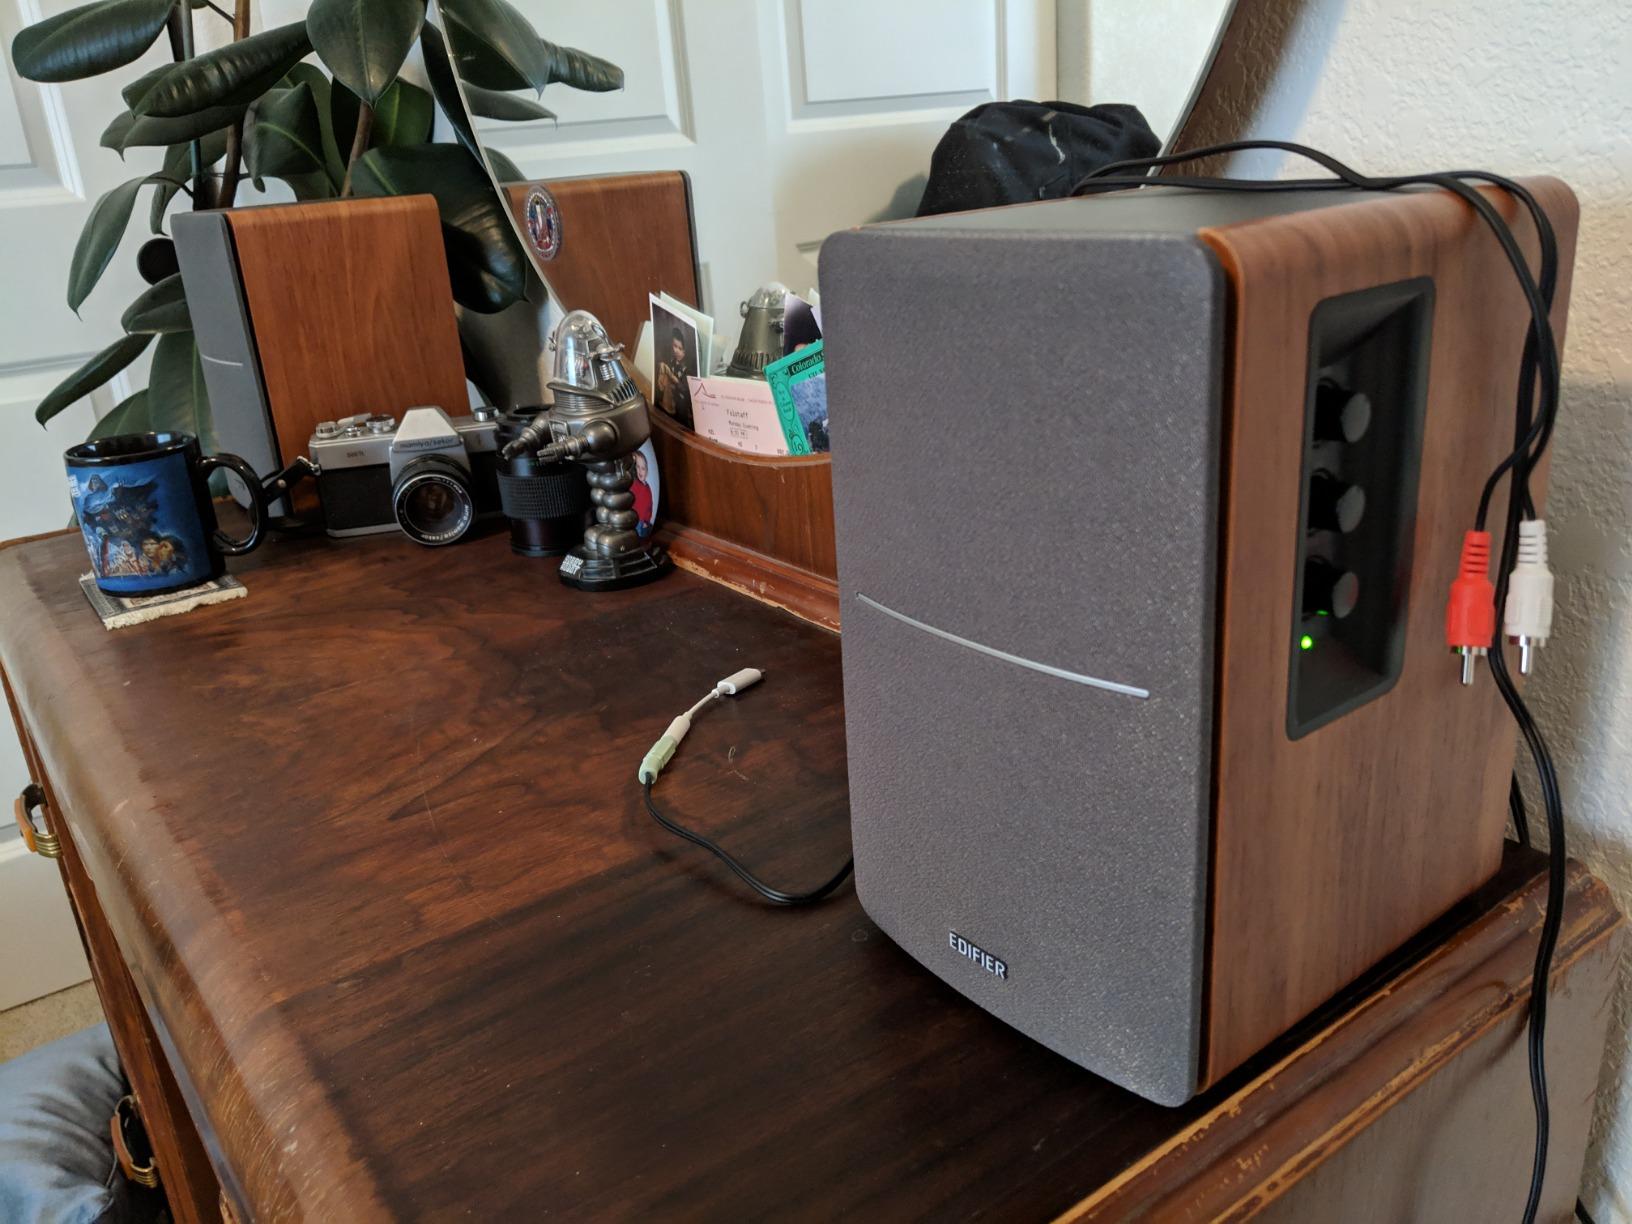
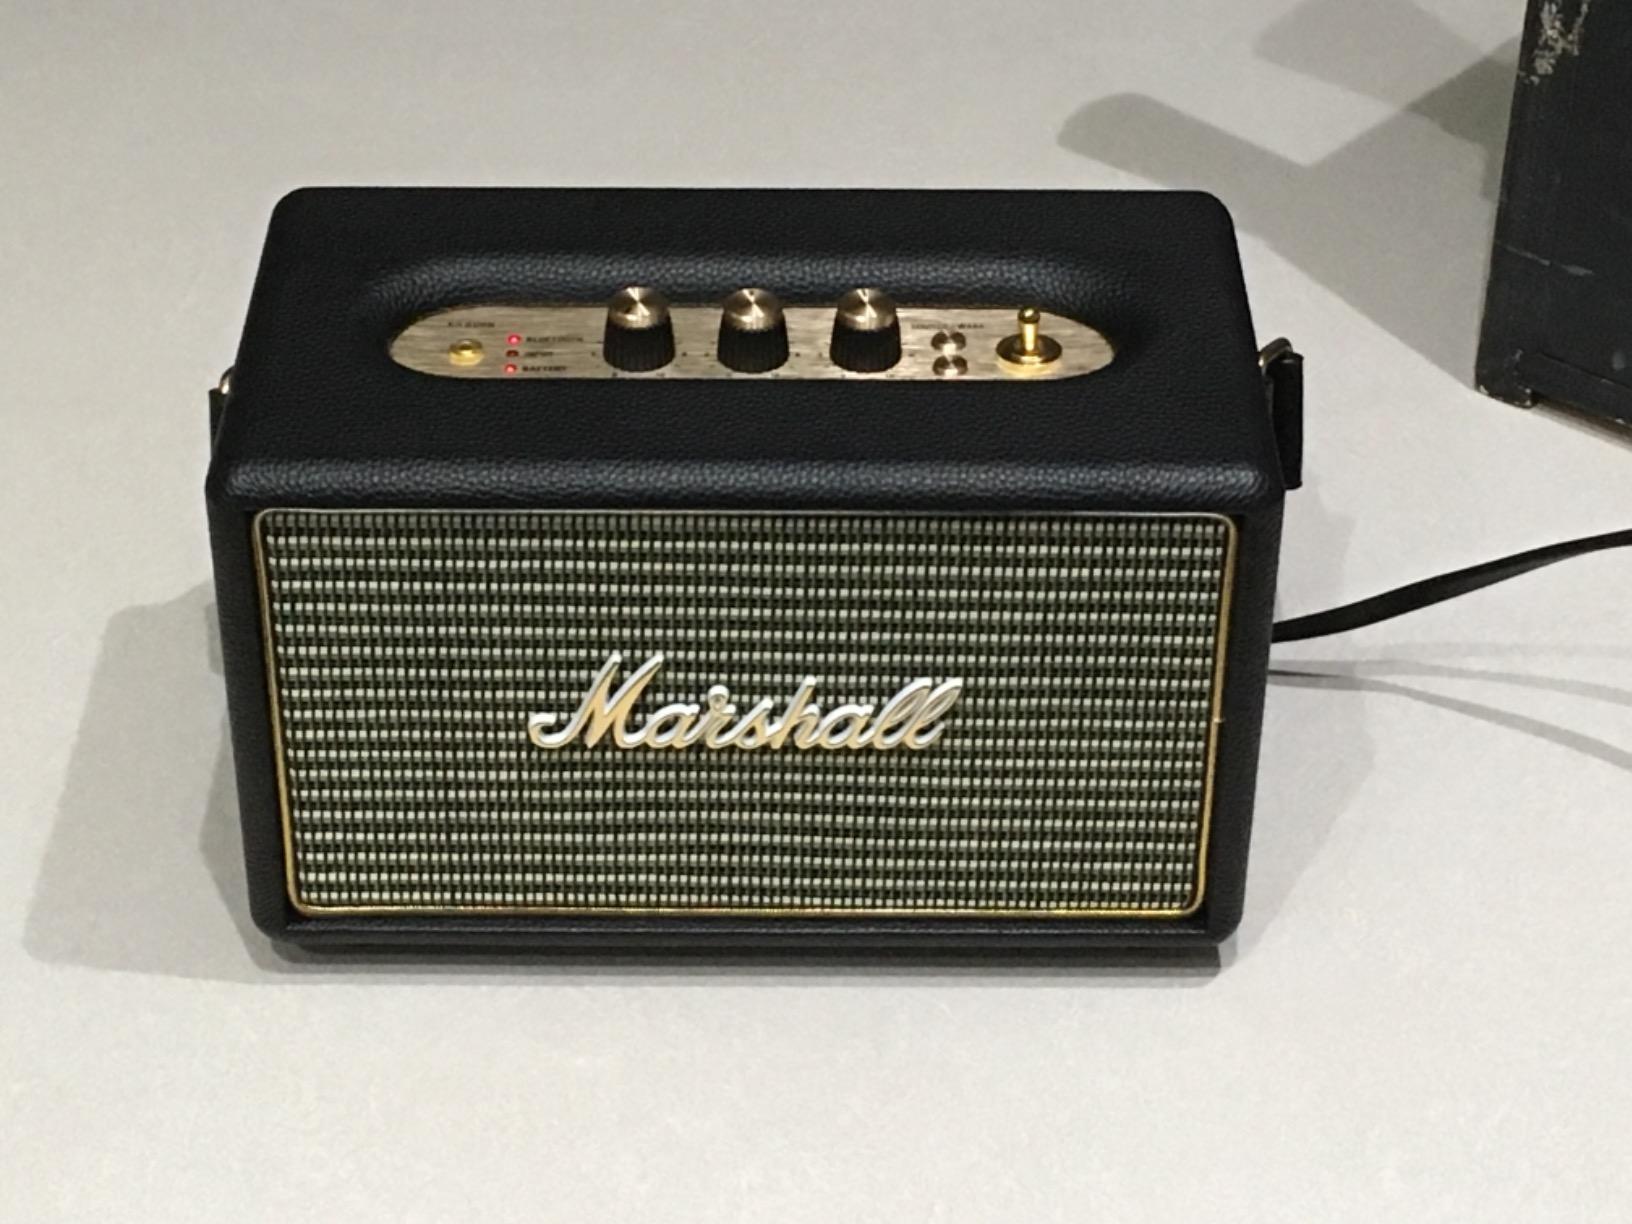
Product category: speaker
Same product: no